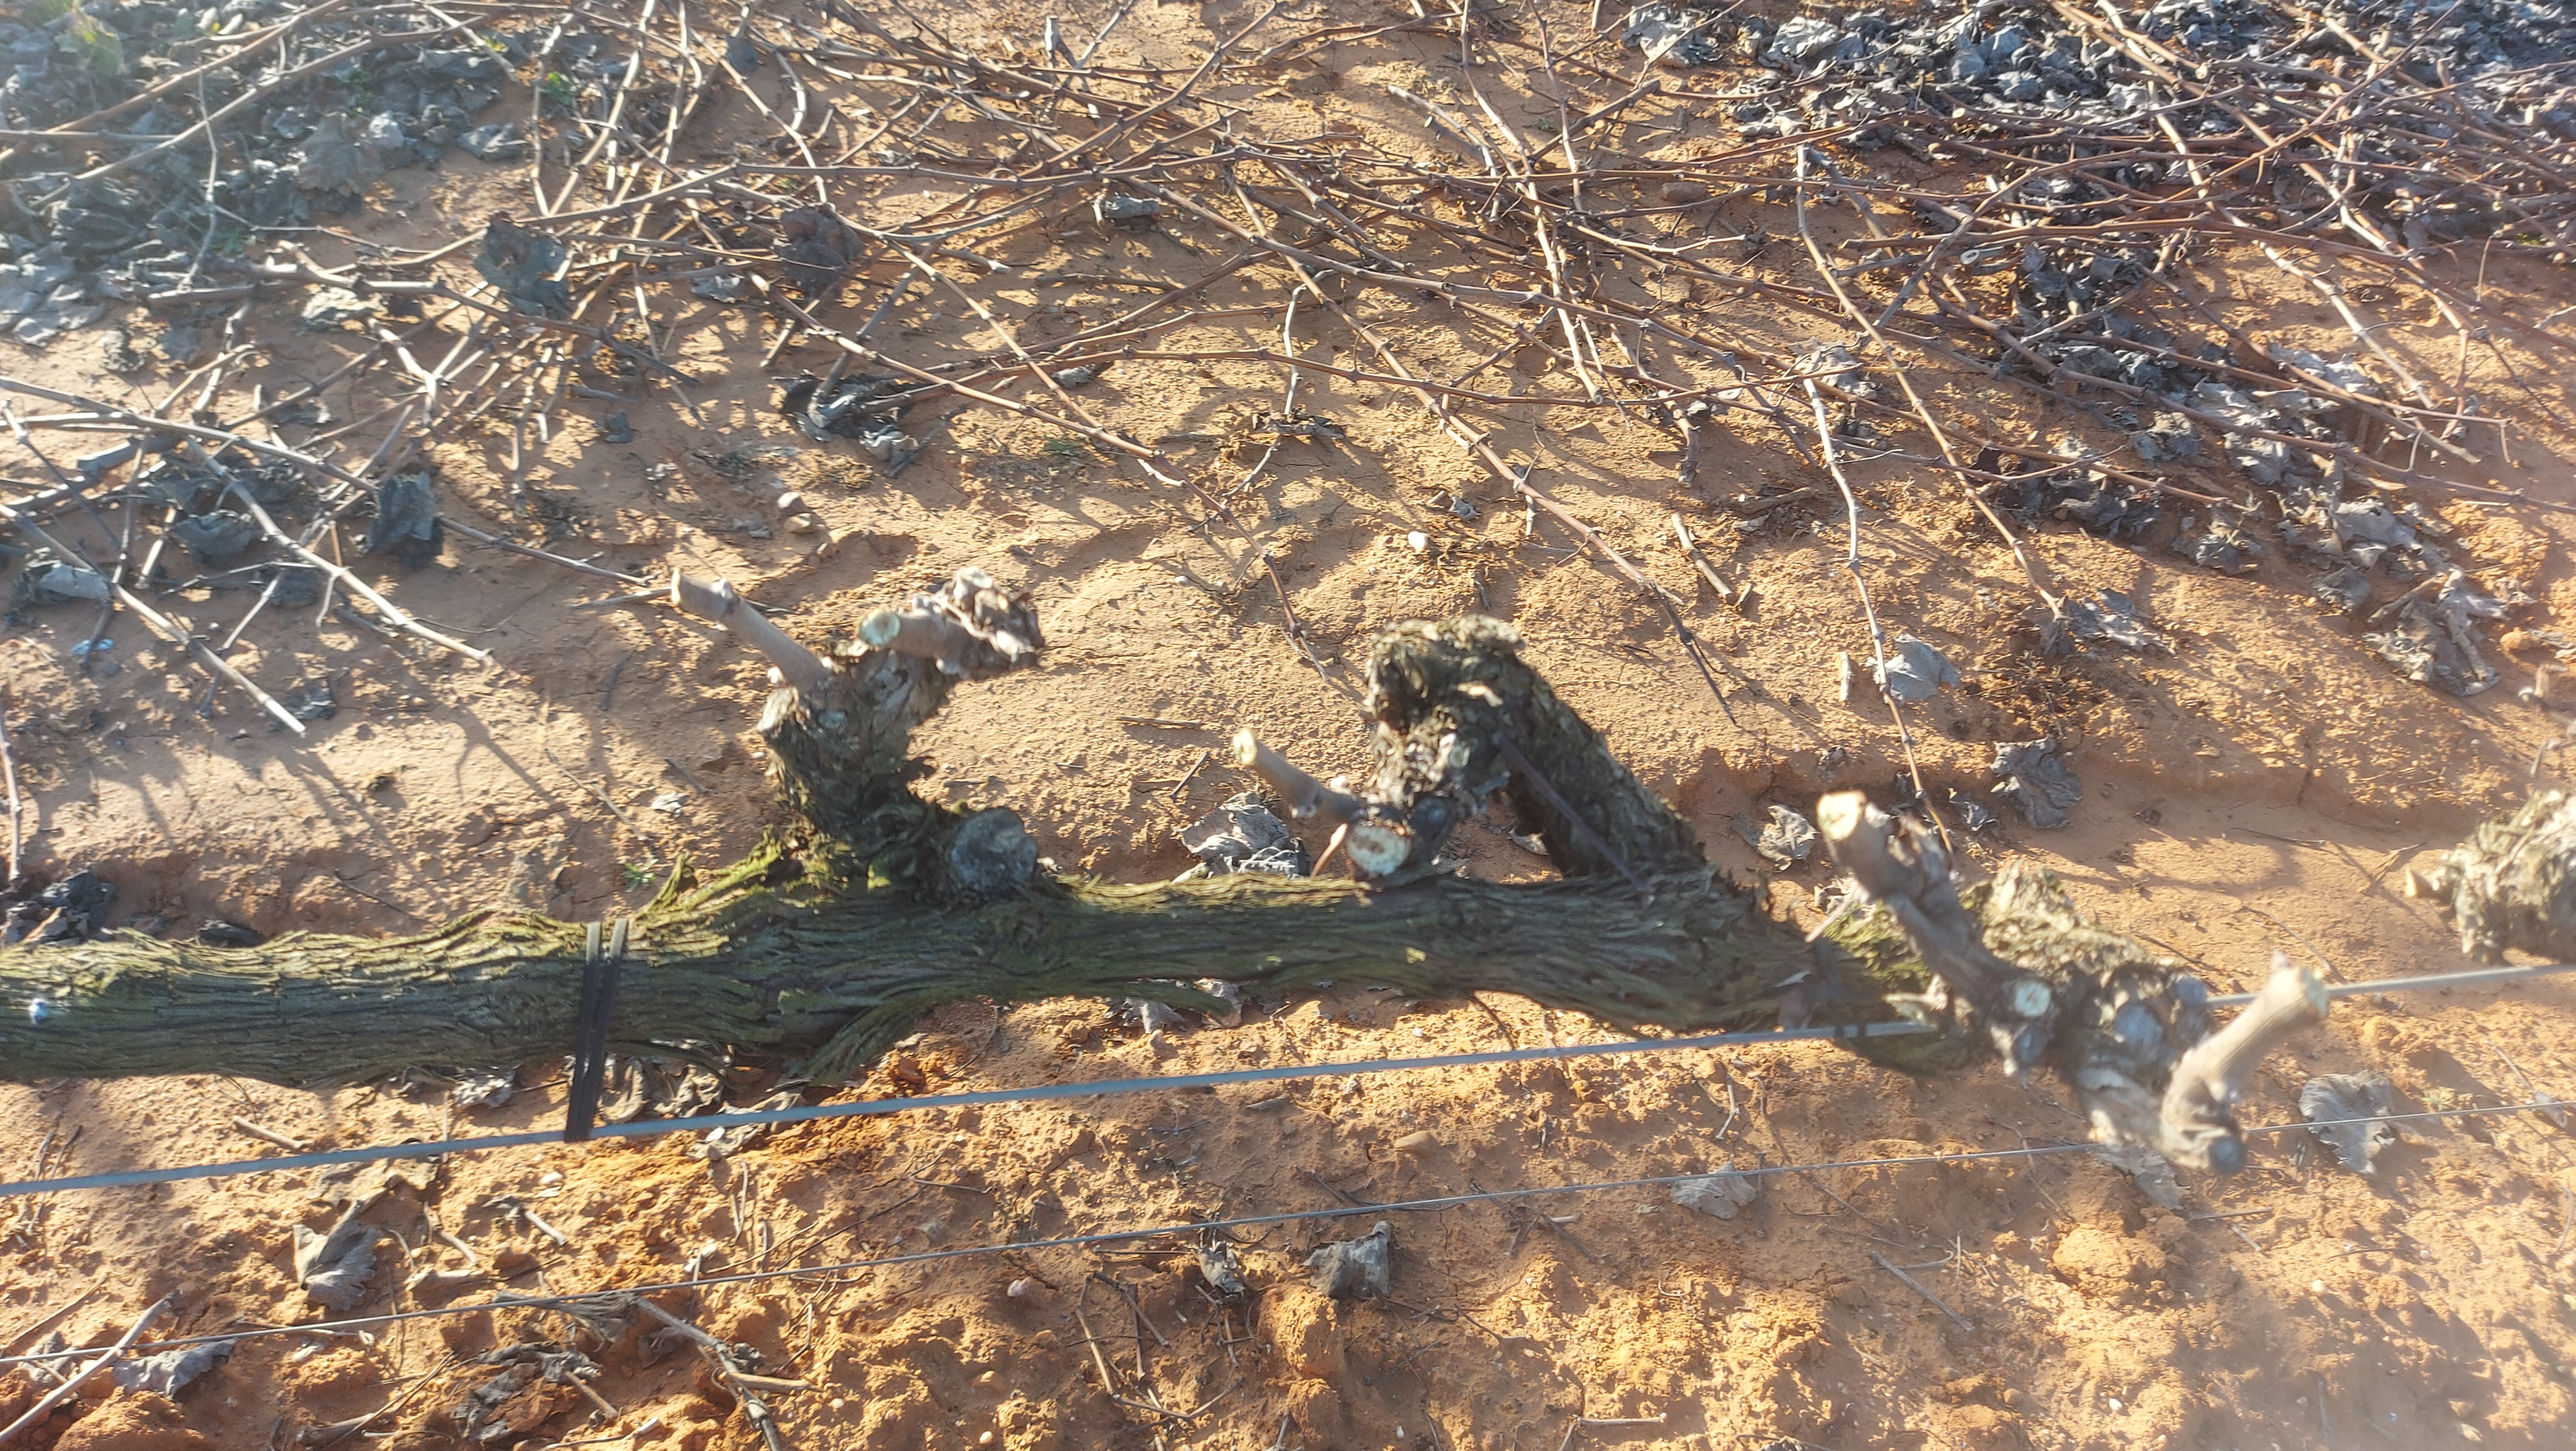
Unpruned shoots: 0
Pruned shoots: 5
Trunks: 1